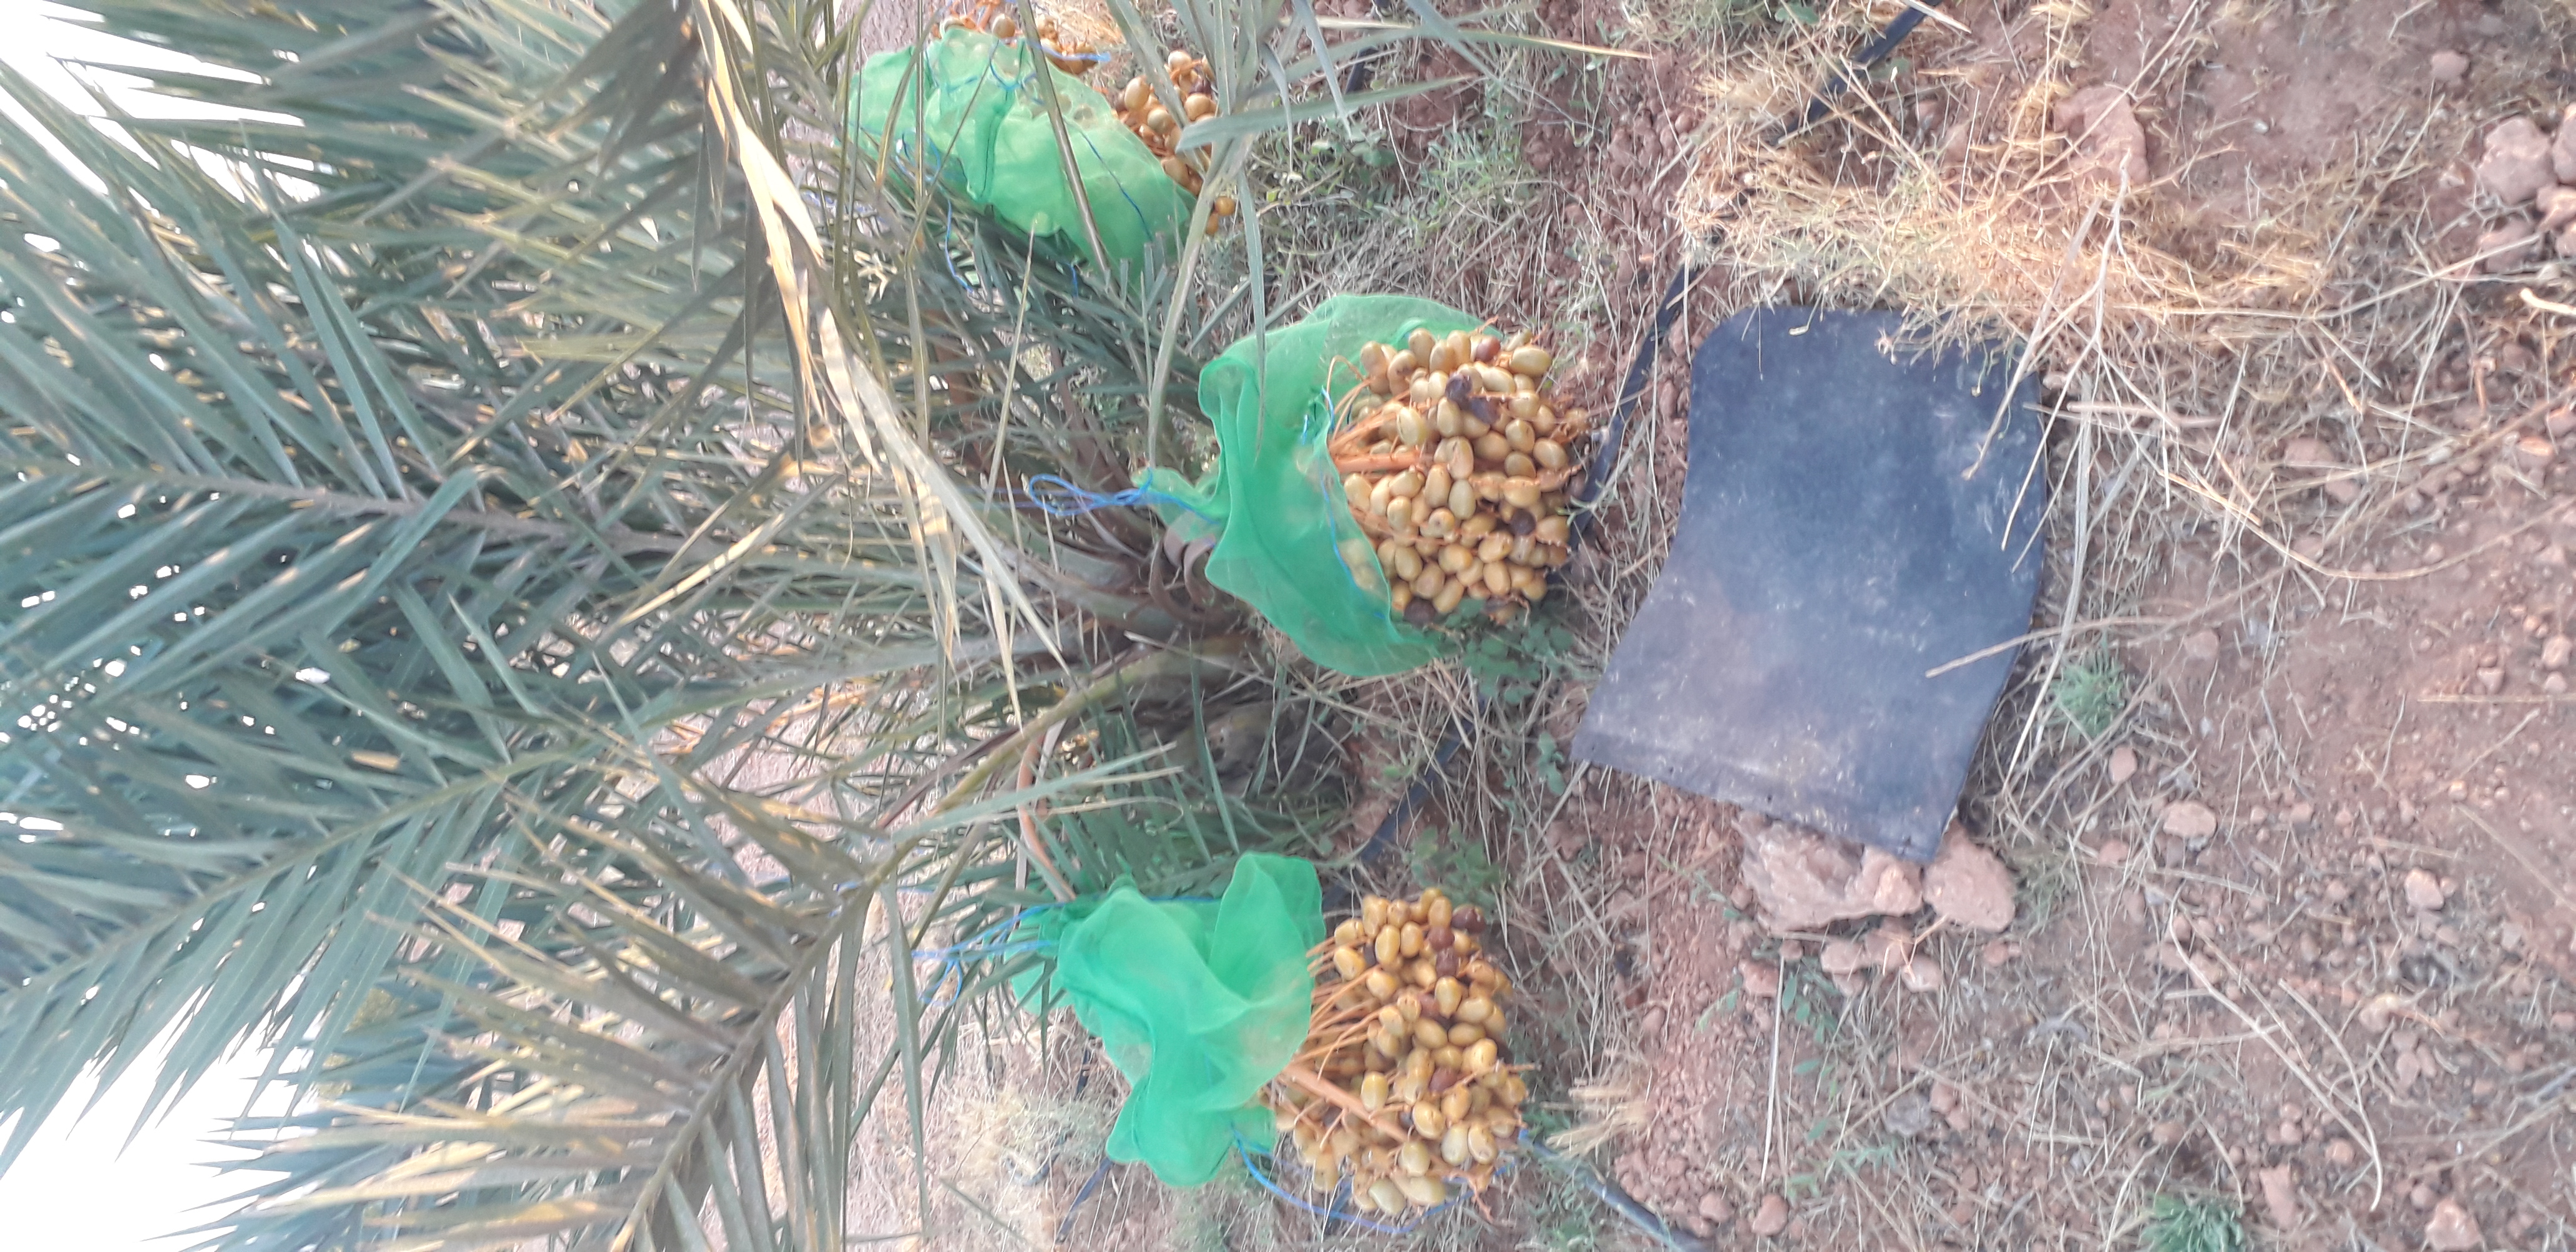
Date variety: Boufagous